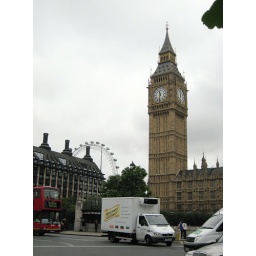
I tried to time it right to get the red bus right in the middle, but no luck.